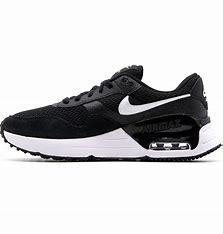
Brand: Nike
Model: Air Max Systm